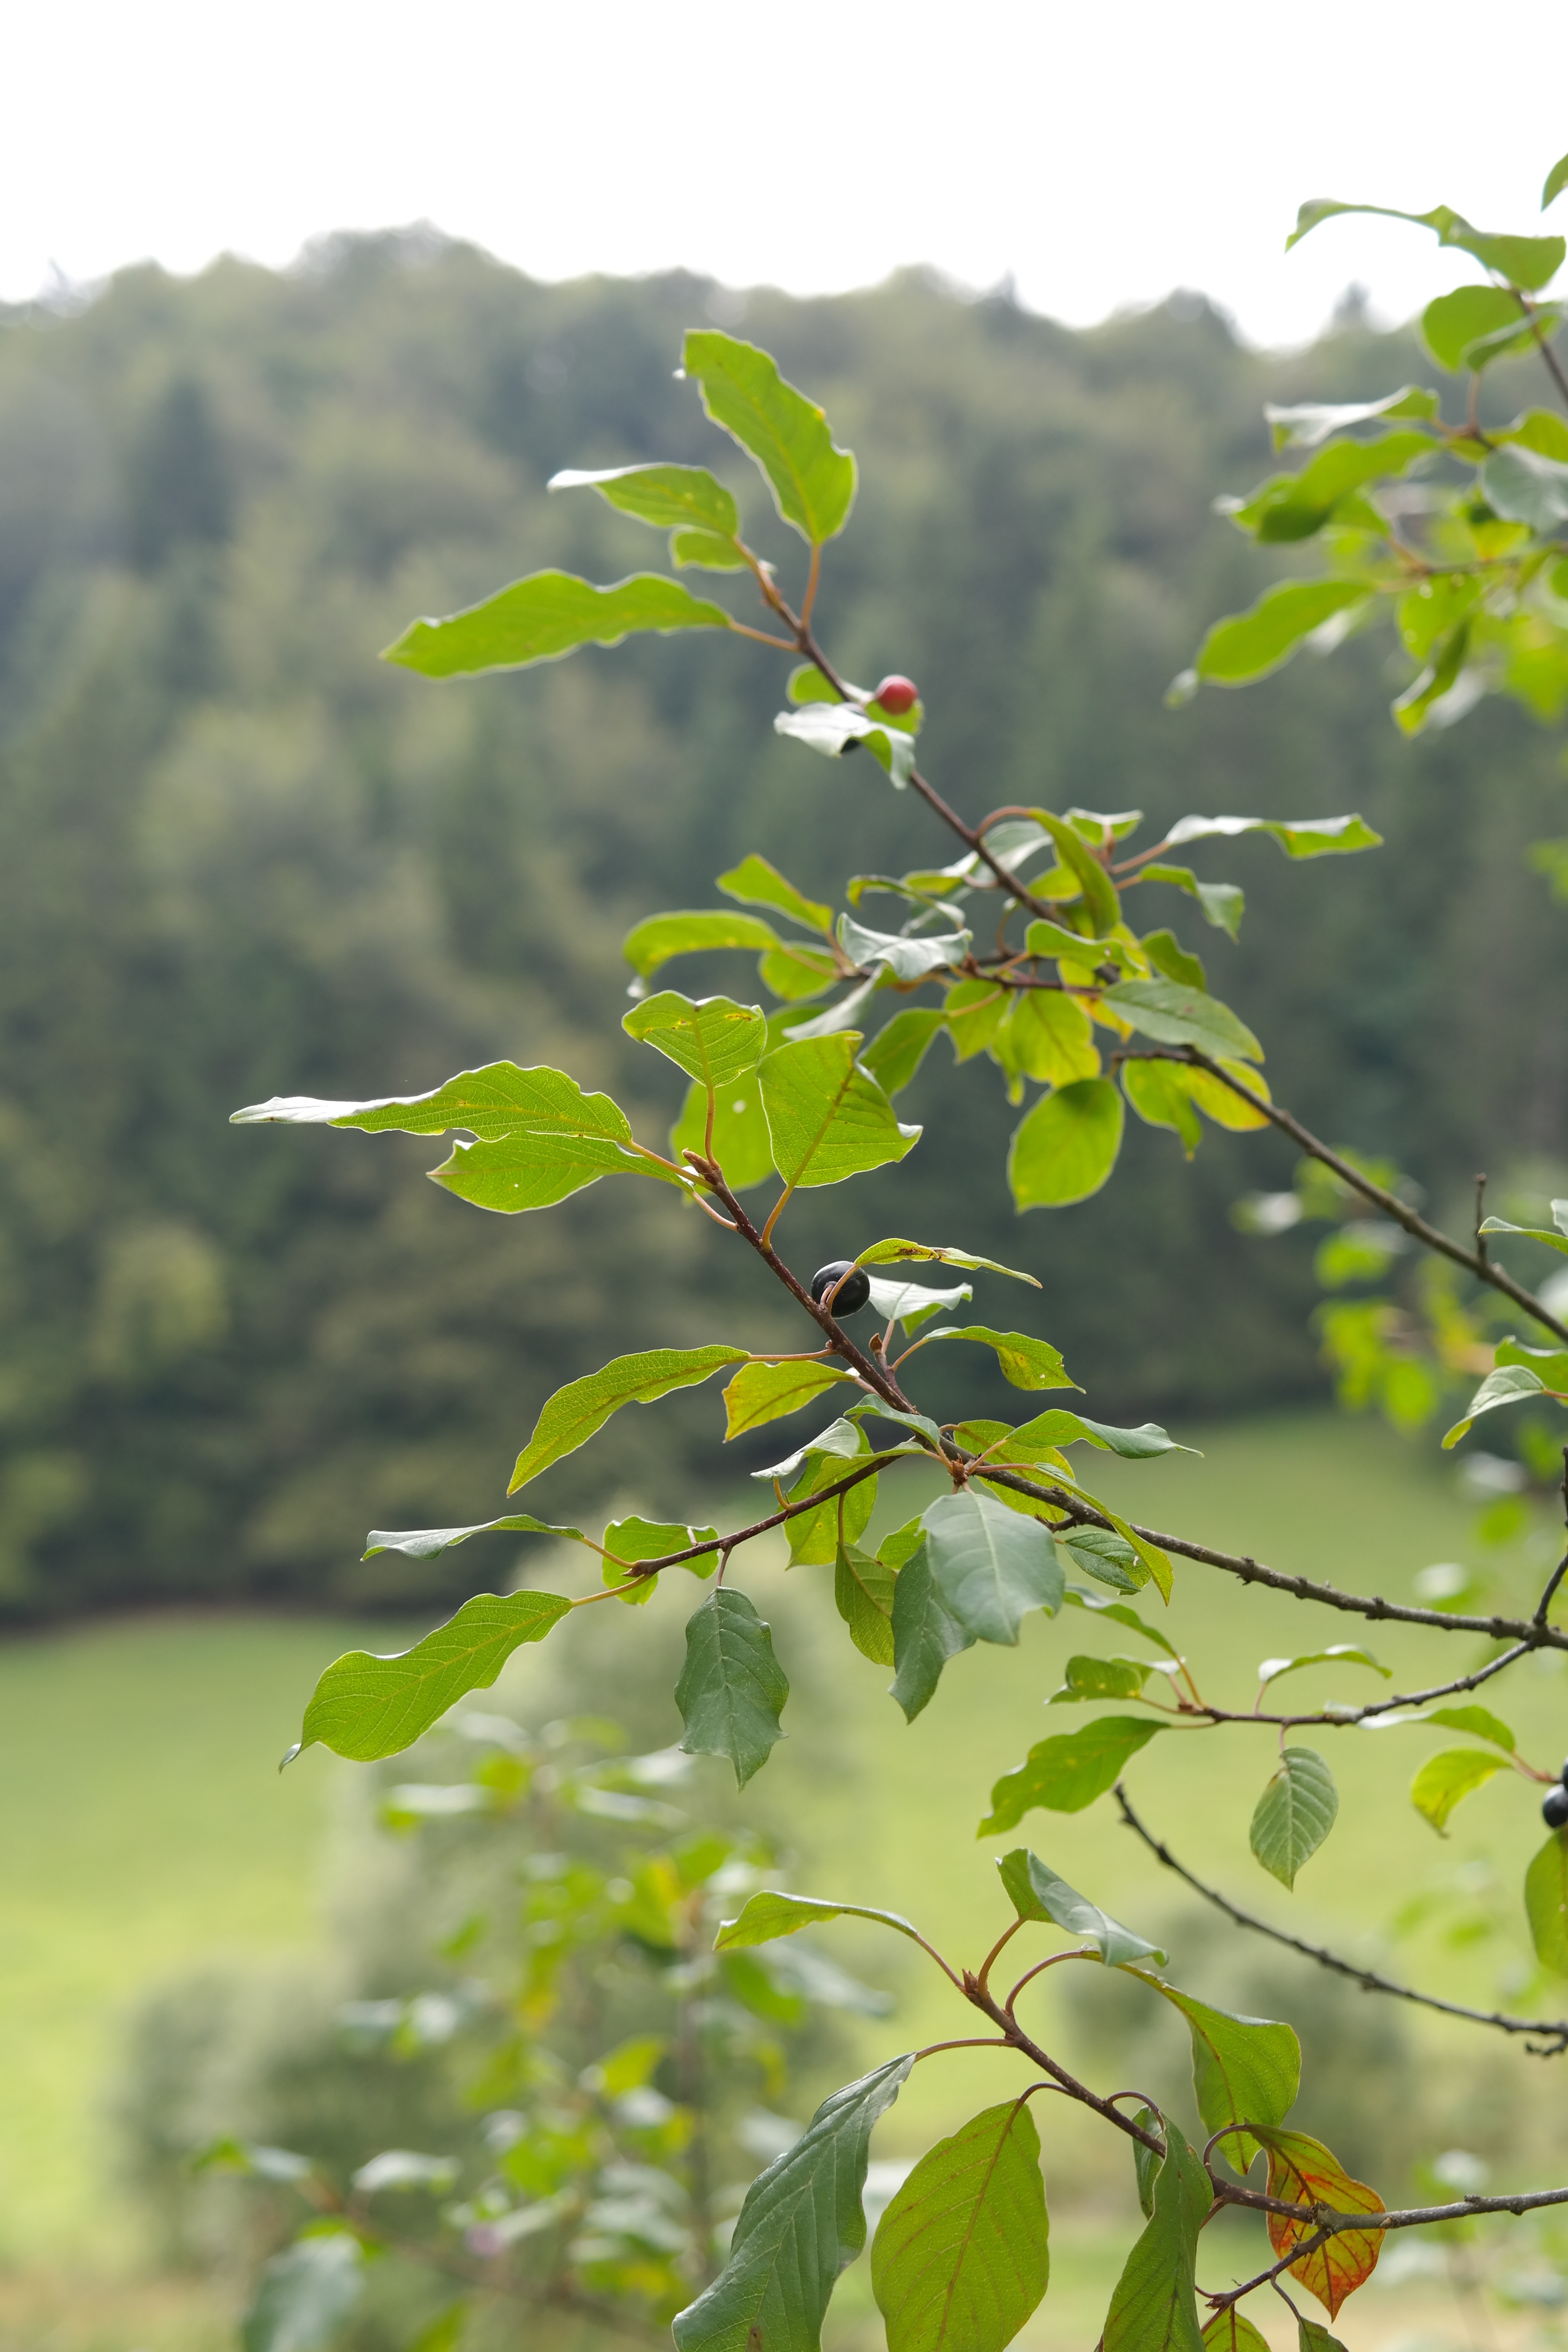
tree, nature, branch, plant, sunlight, leaf, flower, food, green, produce, birch, autumn, botany, agriculture, flora, leaves, shrub, branches, deciduous, flowering plant, woody plant, land plant, rhamnus frangula, frangula alnus, rhamnus frangula l, frangula dodonei, buckthorn fruit, rhamnaceae, rhamnus